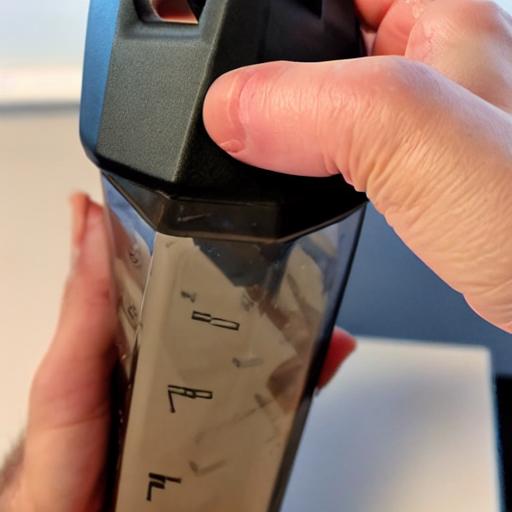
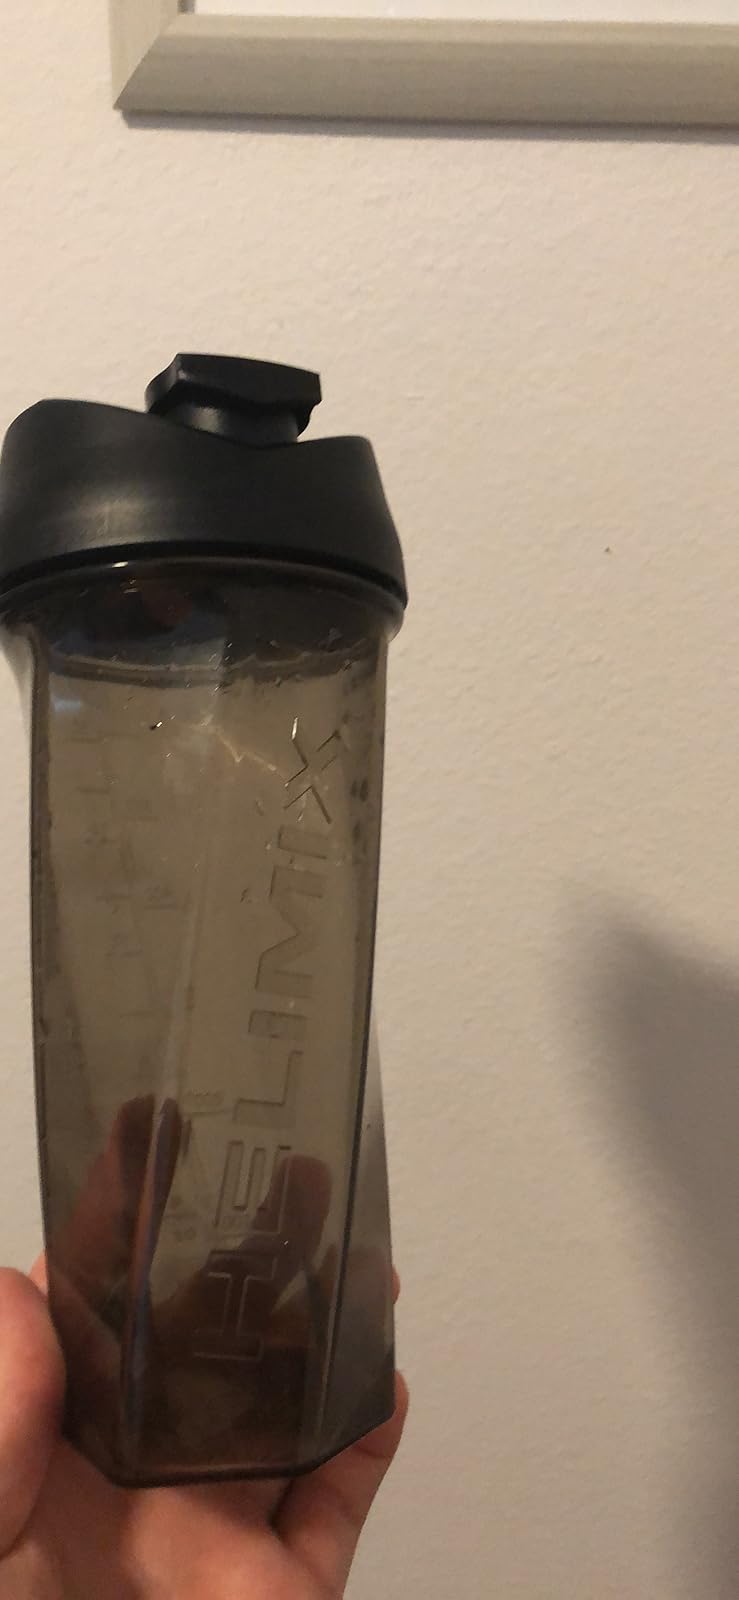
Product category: items_blender
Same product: no